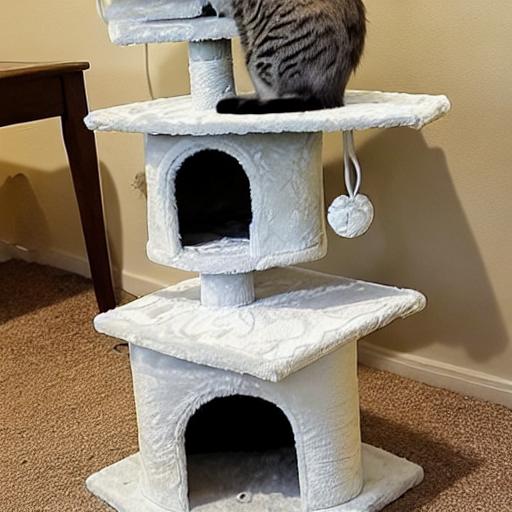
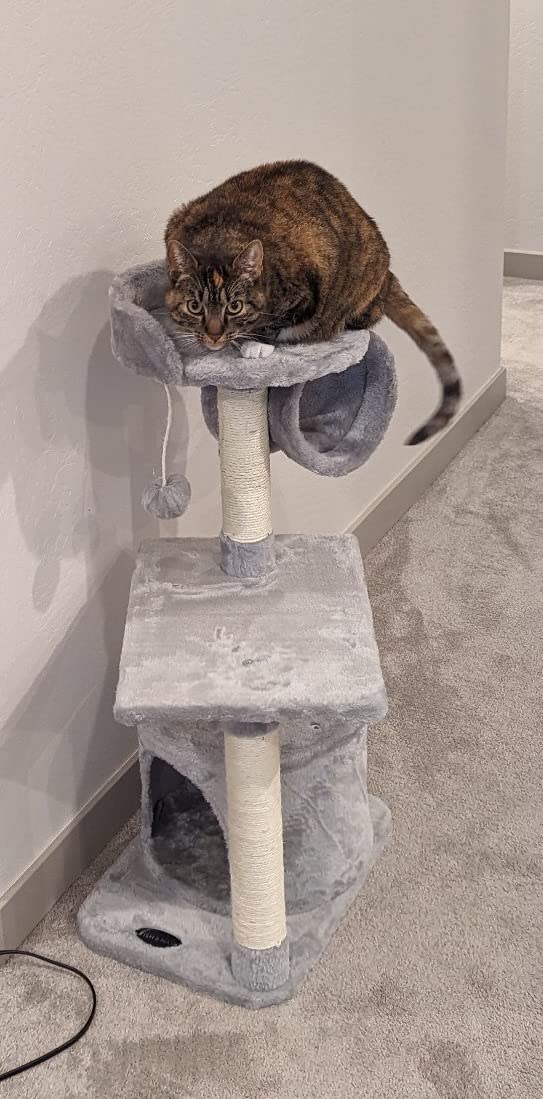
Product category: items_cat tree
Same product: no